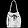
Label: Bag